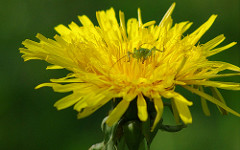
Flower: dandelion